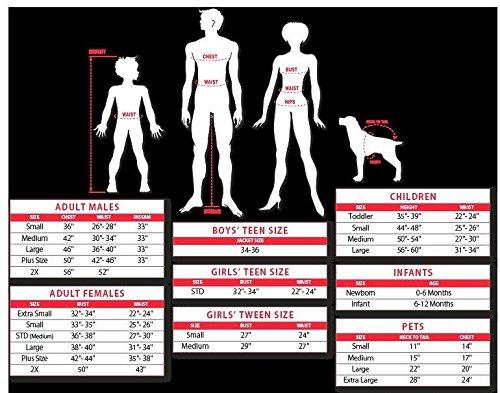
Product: Pirate Sword
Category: Clothing, Shoes & Jewelry | Costumes & Accessories | Props | Weapons & Armor
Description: Molded plastic sword.
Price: $6.90